Paraguayan cuisine

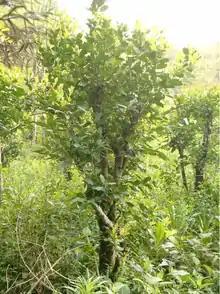
Yerba mate is grown in much of the eastern region of Paraguay

The most consumed and cultivated fruits are pineapple, banana, guava, guavira pytã, guavirami, apepú, yakarati'a, pakuri, ñandypa, ñangapiry, aguaí, aratiku, mburukuja, mamón, mango, melon, watermelon, orange, strawberry, ingá, yvapurû, yvapovõ and tarumá. According to Paraguayan fruit growing, to harvest fruit varieties the following calendar must be considered: fruits such as guava are harvested from January to March; citrus fruits, from March to October; grapes, pineapples, and plums, from December to January; avocado, from April to May; watermelon and melon, from September to April; while bananas are harvested all year round except for very cold times.